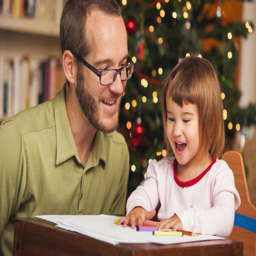
picture of a father and daughter writing in front of the christmas tree